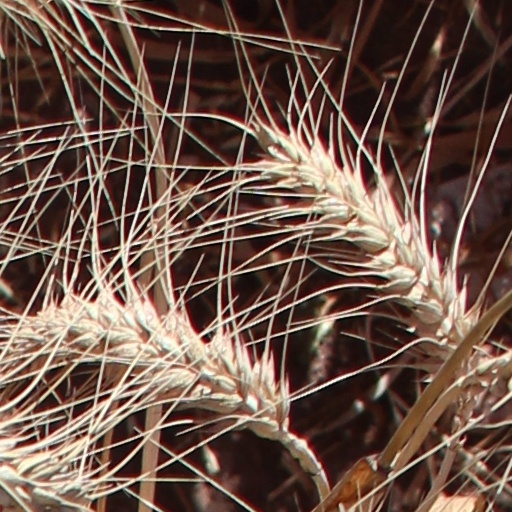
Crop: wheat